Robert Ford Jr.

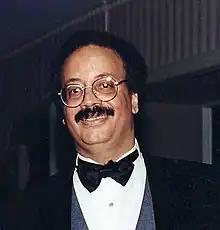
Ford in 1999

Robert "Rocky" Ford Jr. (June 30, 1949 – May 19, 2020) was an American journalist and record producer. While working for "Billboard" in 1978, Ford wrote the first article about hip-hop to appear in any major publication. He went on to produce albums and write songs for acts including Kurtis Blow, Rodney Dangerfield, and Full Force, and has been recognized as having played "a crucial role in early commercial hip-hop". Ford has been credited as a mentor by entrepreneur Russell Simmons.